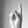
ASL letter: K